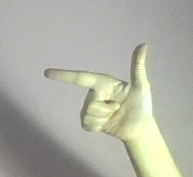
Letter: yaa